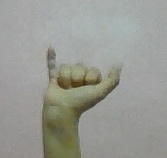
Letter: ya